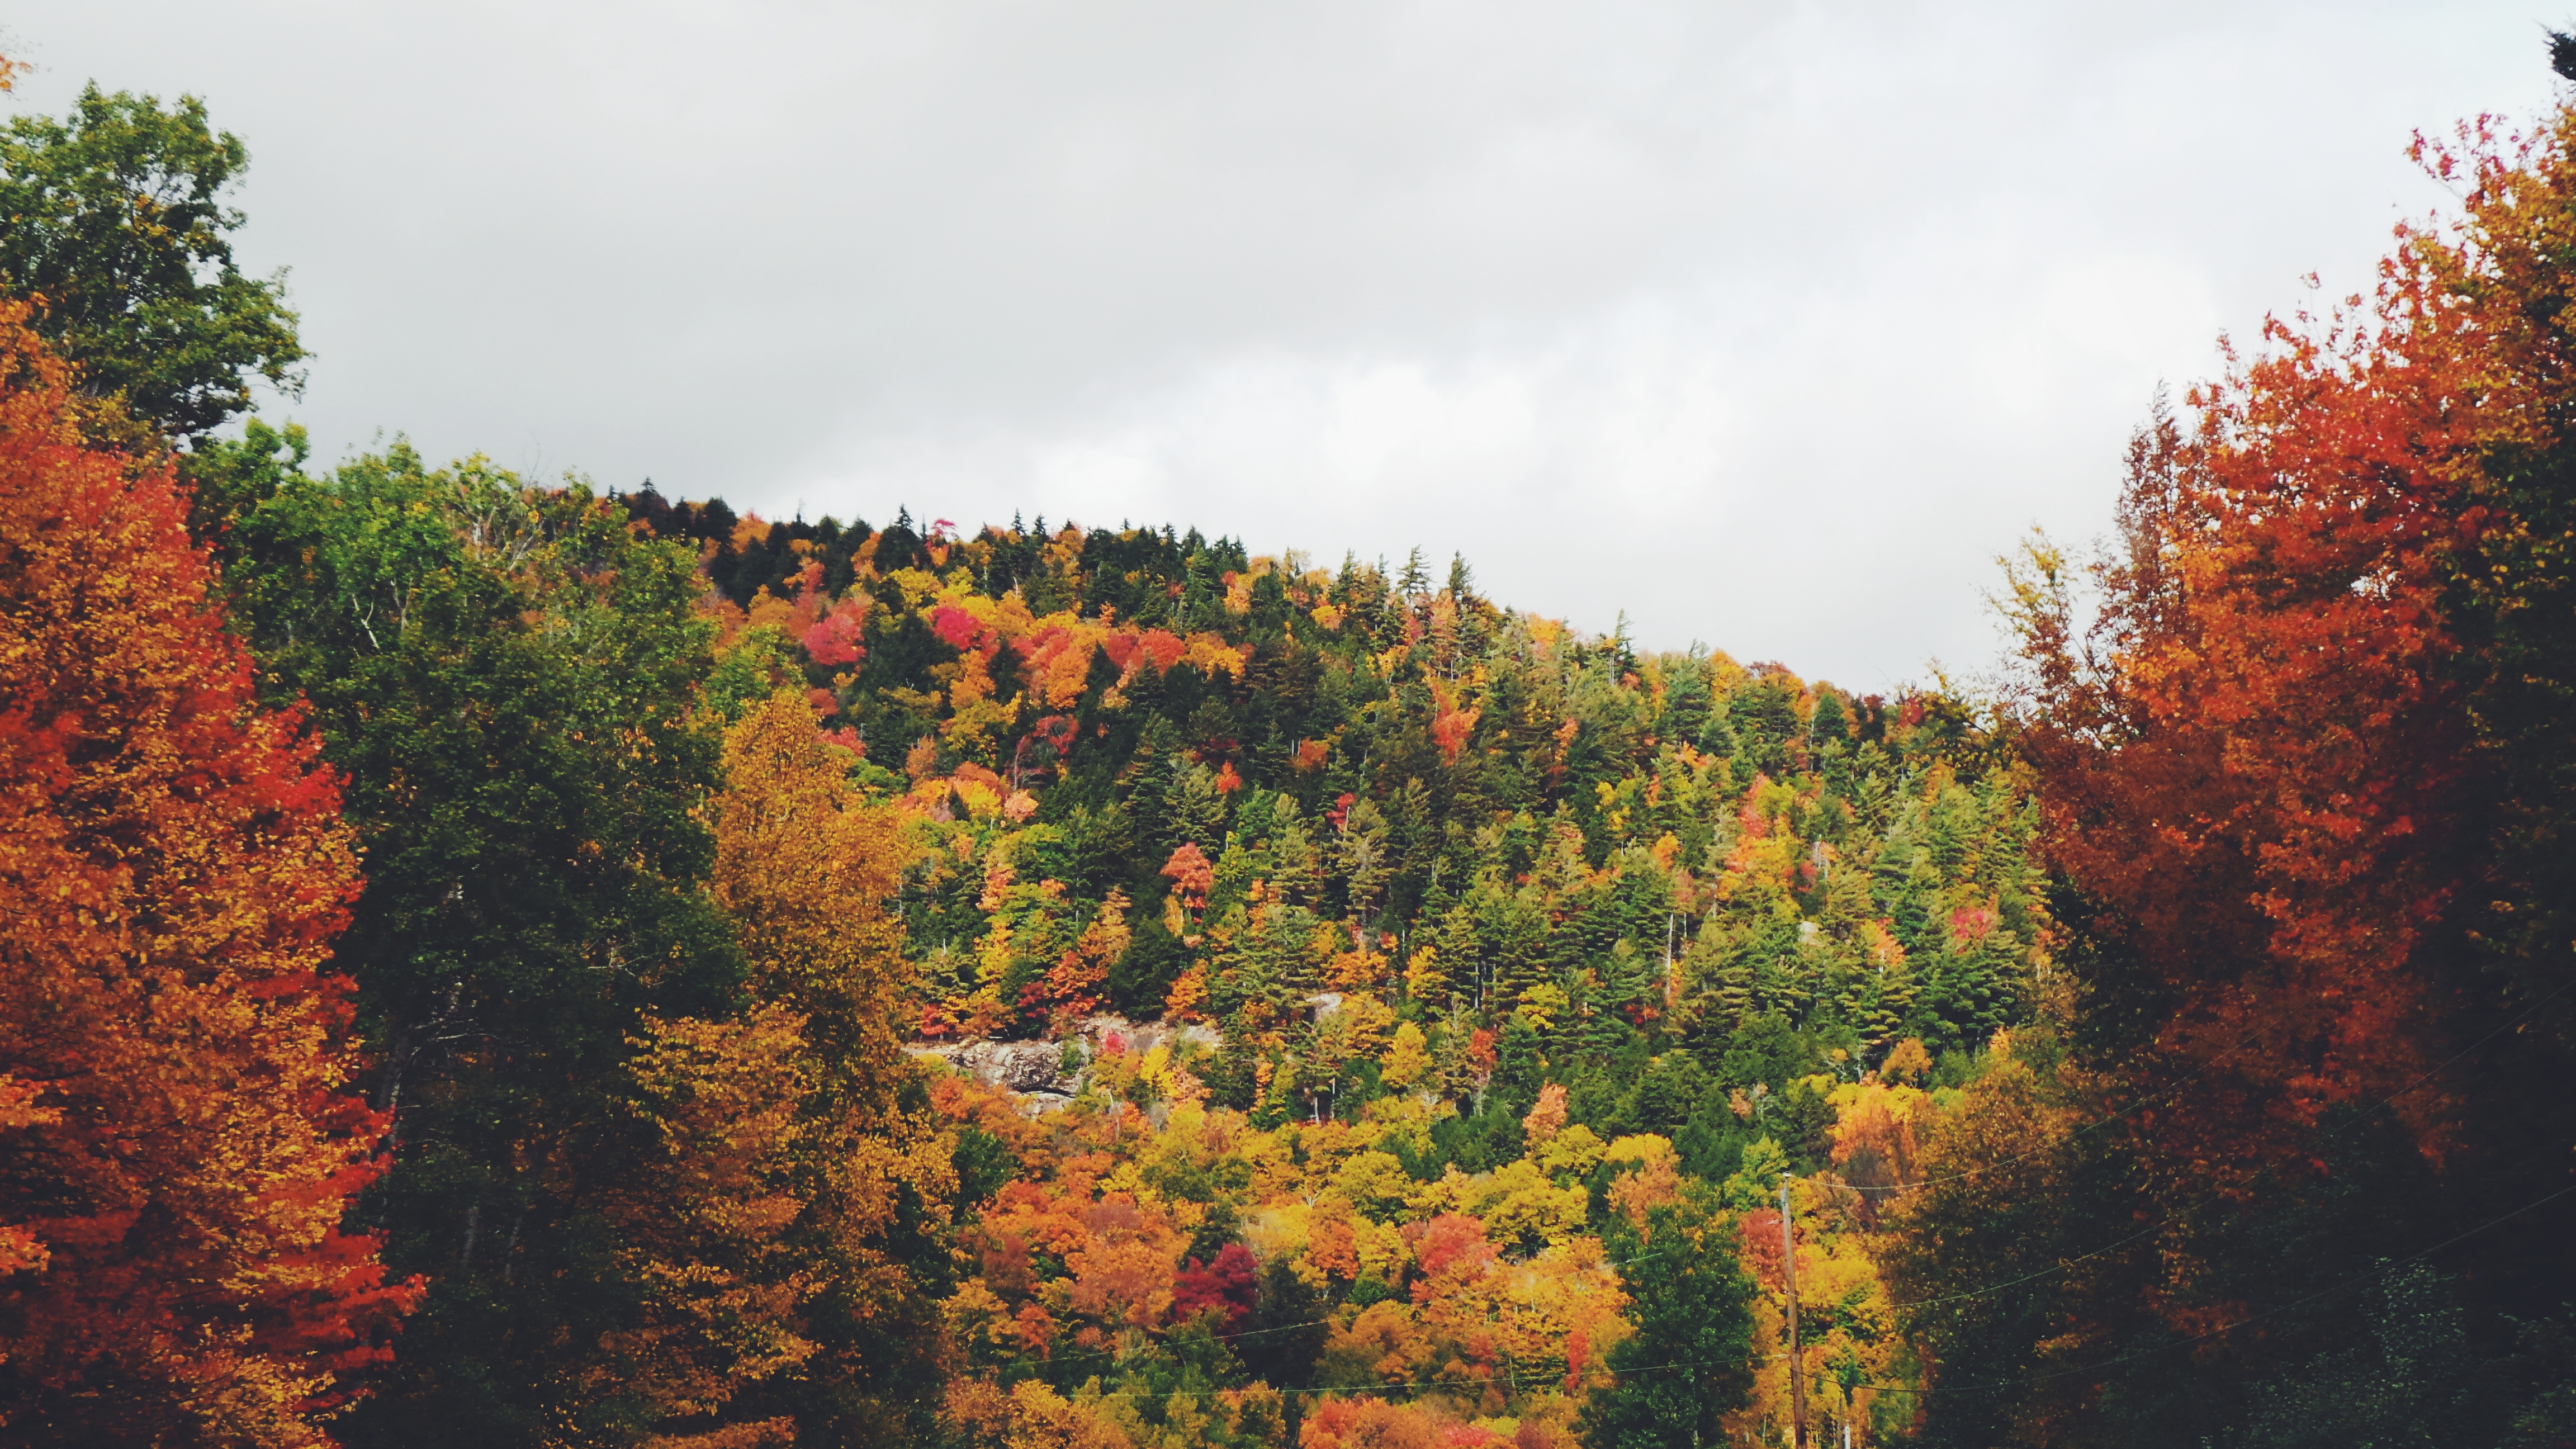
tree, nature, forest, mountain, plant, morning, leaf, flower, autumn, season, woodland, ecosystem, woody plant